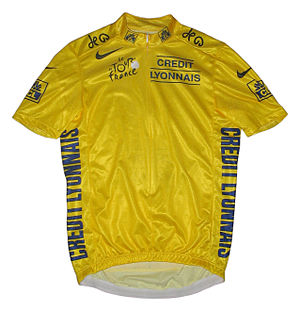
Gule førertrøje
Maillot jaune
Den gule førertrøje er en trøje som uddeles efter hver etape af cykelløbet Tour de France til den cykelrytter som sammenlagt fører løbet efter etapen. Vinderen af trøjen har ret til at bære den i den følgende etape.